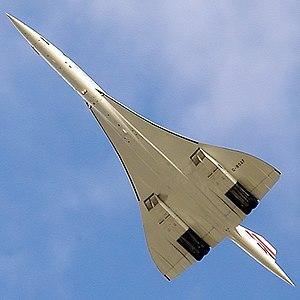
La postcombustion ou post-combustion, souvent abrégée en « PC » et parfois dénommée « réchauffe », est un système utilisé par les avions militaires supersoniques pour augmenter temporairement la poussée fournie par un turboréacteur. Les termes anglophones employés sont « Afterburner » ou « Reheat ».
Johanna Weber est une mathématicienne allemande puis britannique née le 8 août 1910, morte le 24 octobre 2014. Spécialiste de l'aérodynamique en aéromautique, elle est notamment connue pour sa contribution au développement du bombardier Handley Page Victor et surtout pour la conception des ailes delta élancées favorisant le vol supersonique et ouvrant la voie au Concorde.
La supercroisière est la capacité d'un aéronef civil ou militaire à atteindre et à maintenir une vitesse de croisière supersonique sans avoir recours à la postcombustion, qui engendre une forte surconsommation de carburant ainsi qu'une énorme pollution sonore. La plupart des avions militaires ne sont pas capable de maintenir une vitesse supersonique continue, uniquement en de courtes accélérations pendant un vol sous la vitesse super-sonique.
Une aile delta, de la lettre majuscule grecque delta, est une configuration d'aile caractérisée par une voilure en forme de triangle isocèle. Elle connaît néanmoins de nombreuses variantes s'éloignant de cette géométrie — aile delta avec empennage, tronquée, brisée ou encore aile gothique — destinées à améliorer les performances, notamment aérodynamiques, des aéronefs qu'elle équipe.
La voilure est la surface assurant la portance d'un aérodyne par déflexion d'une masse d'air, due à son mouvement. Dans le cas d'un appareil « à voilure fixe » il s'agit de l'aile, par opposition à un appareil à voilure tournante, où il s'agit d'un rotor.
Le premier vol ou vol inaugural d'un avion est la première occasion pour celui-ci de prendre les airs par ses propres moyens. C'est l'équivalent en aéronautique de la mise à l'eau pour un bateau.
Le Concorde est un avion de ligne supersonique conçu conjointement par Sud-Aviation et British Aircraft Corporation, en service de 1976 à 2003 chez British Airways et Air France.
Depuis les débuts de l'aviation, de nombreuses configurations d'aile ont été imaginées pour assurer la sustentation des « plus lourds que l'air », expression utilisée dès les années 1860. Copiant parfois dans un premier temps celles des animaux volants, les ailes vont au début du XXᵉ siècle adopter les dispositions que l'on connait aujourd'hui.
En aérodynamique, l'allongement d'une aile est égal au carré de l'envergure divisé par la surface portante.